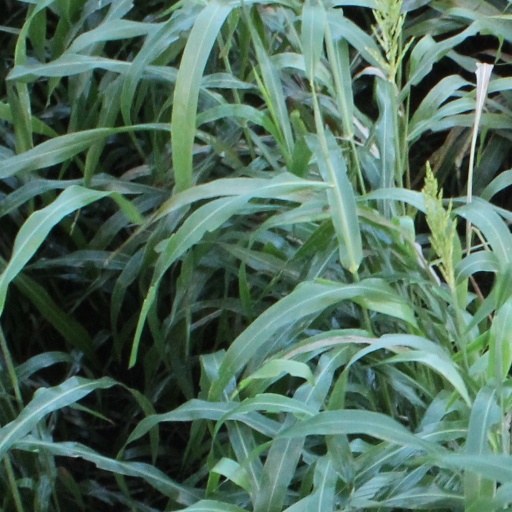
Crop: sorghum